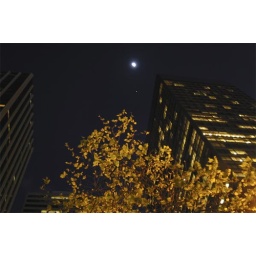
A tree in downtown San Francisco, lit up by street lights and with the moon above.